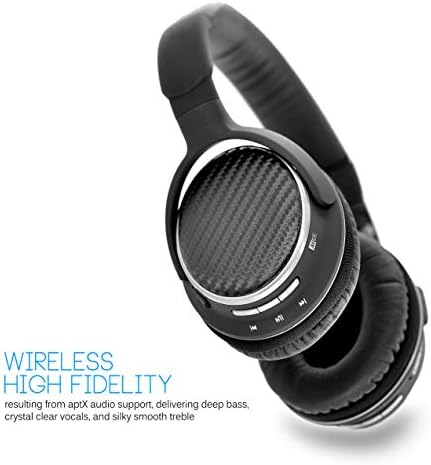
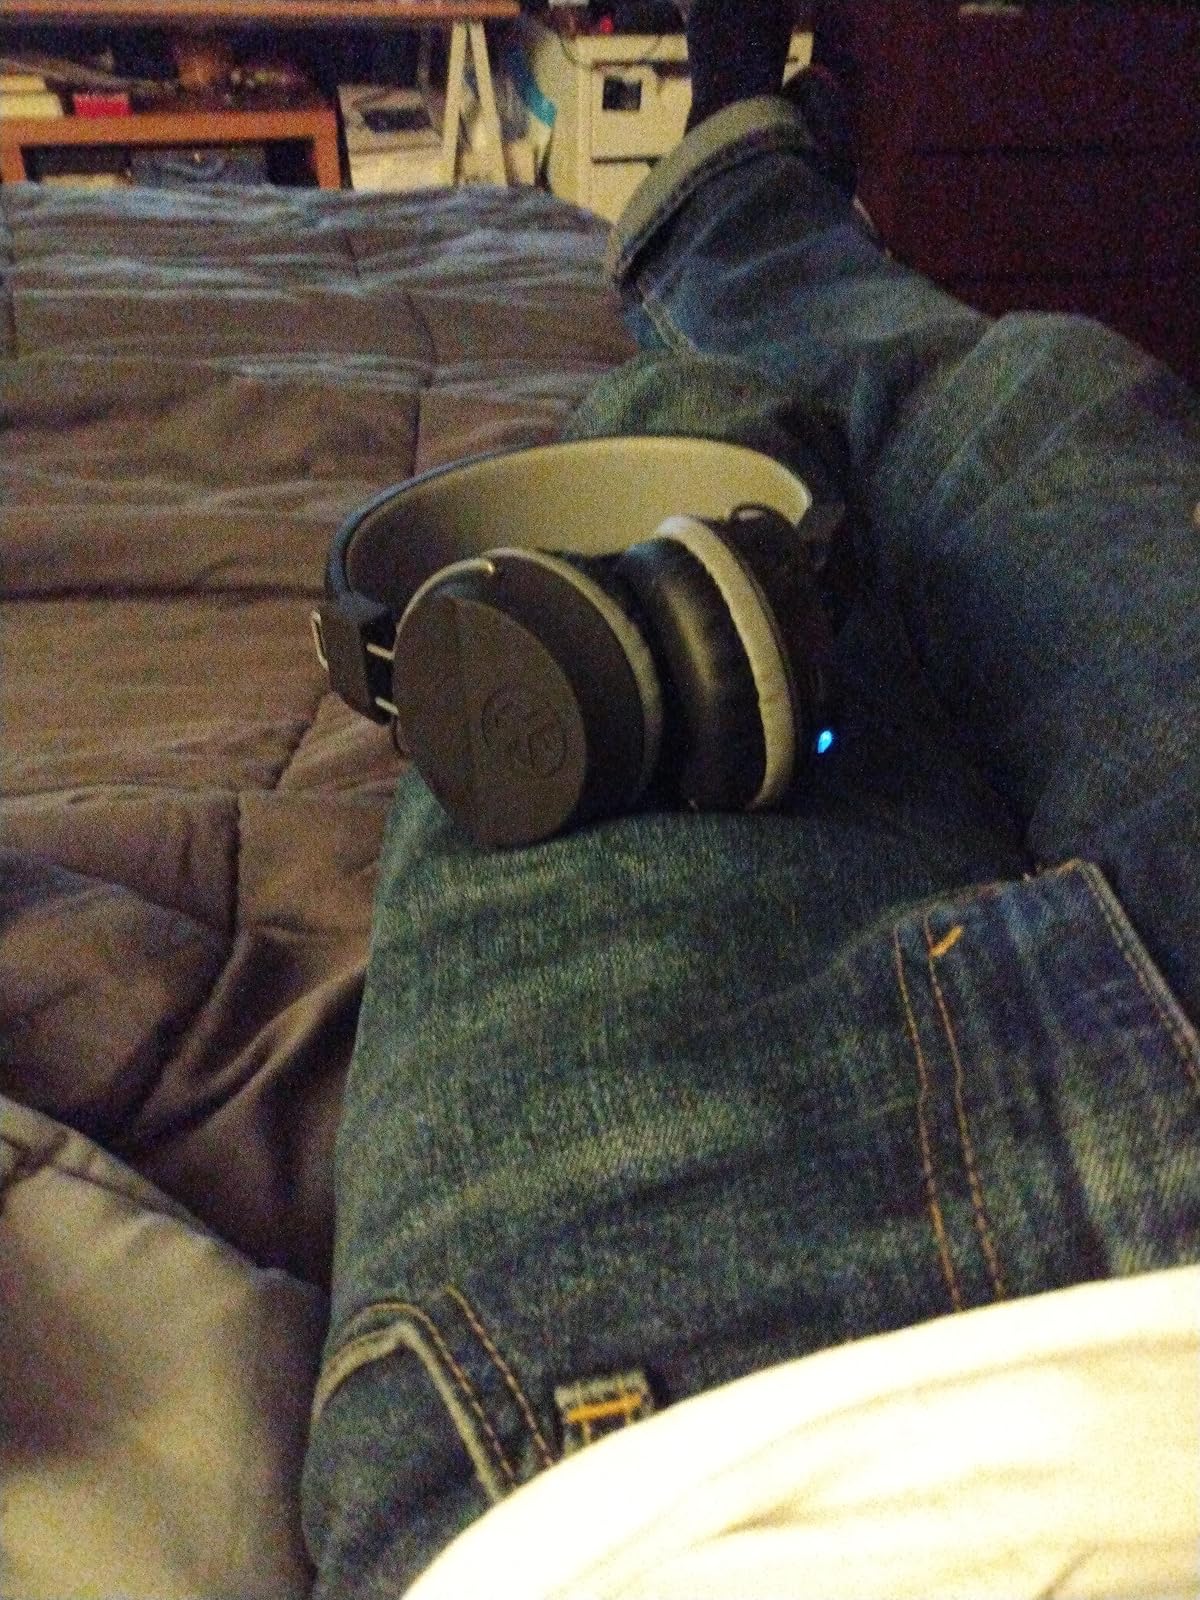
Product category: headphones
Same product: no